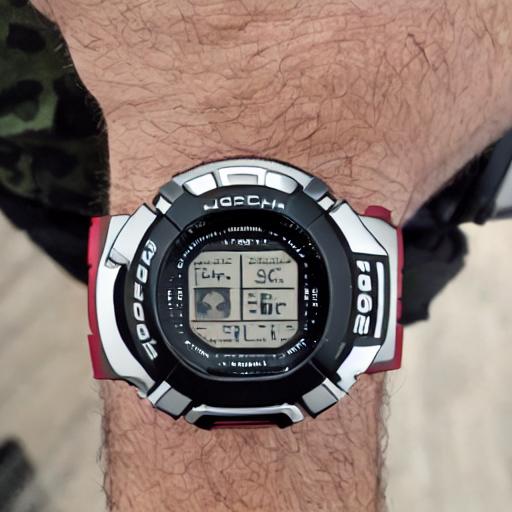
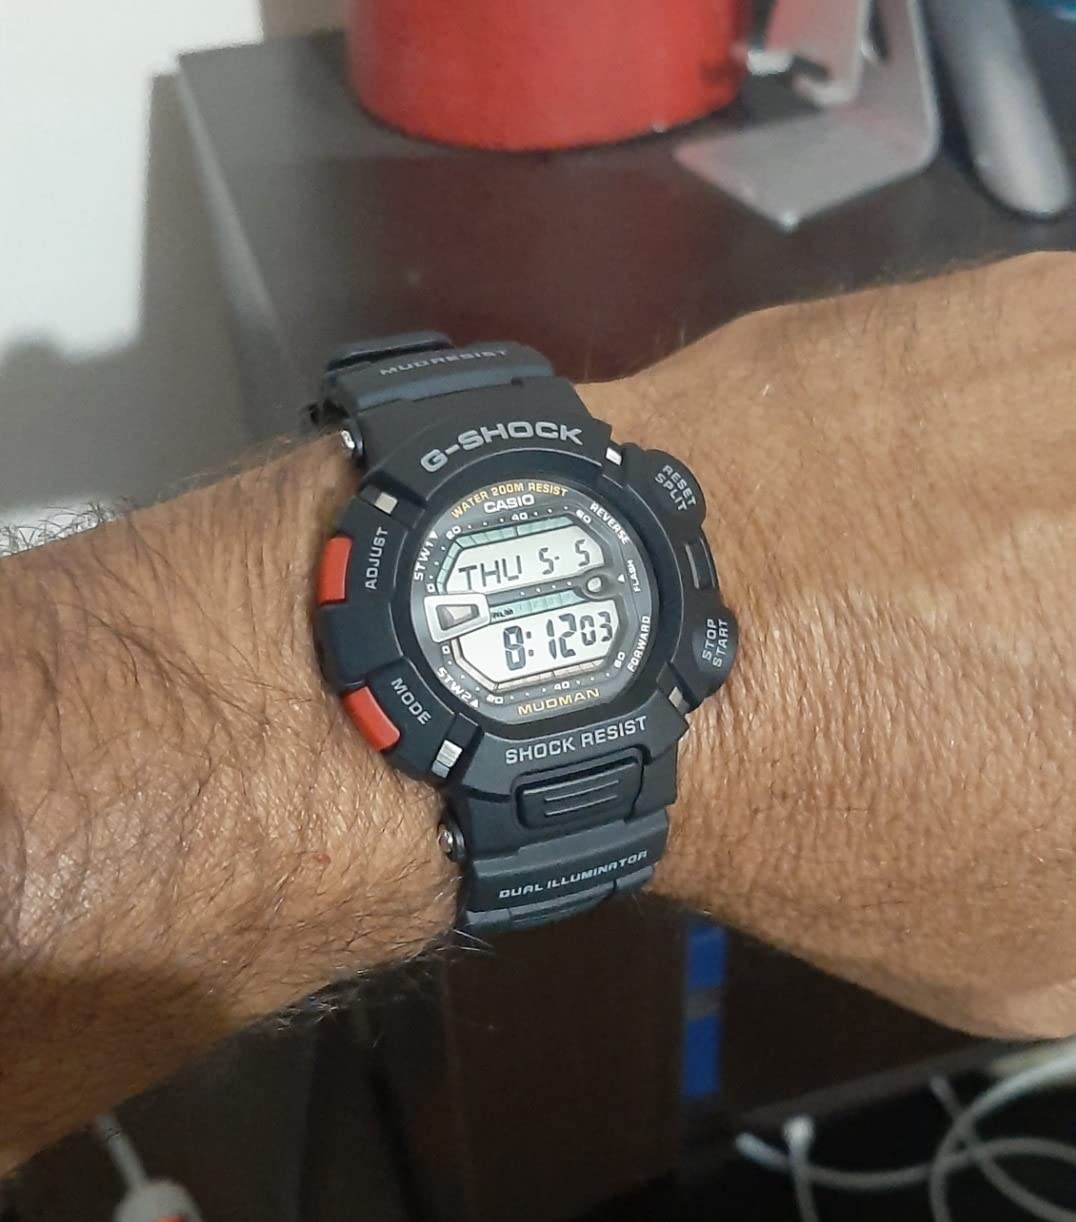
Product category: accessories_watch
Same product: no